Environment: real
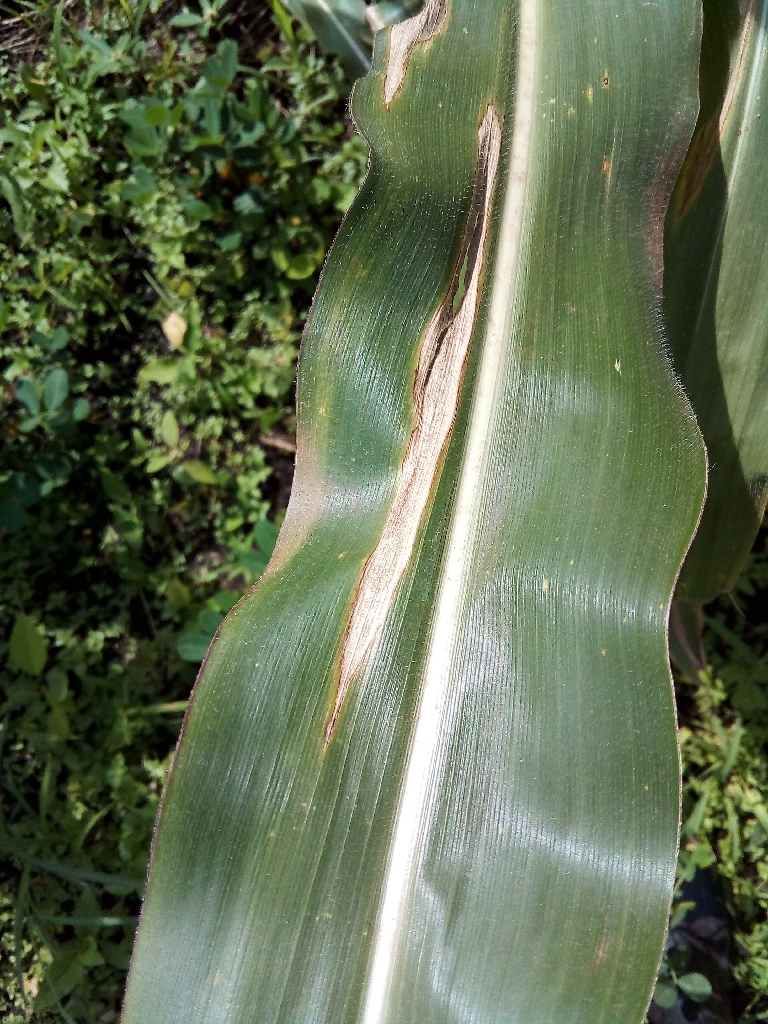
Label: northern_corn_leaf_blight